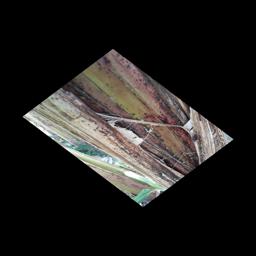
Label: PSEUDOSTEM WEEVIL